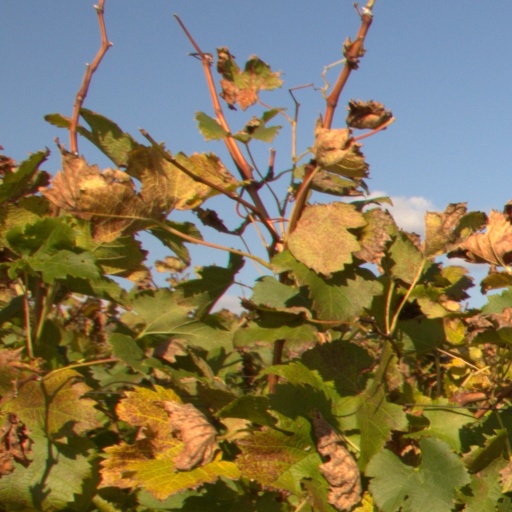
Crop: grape